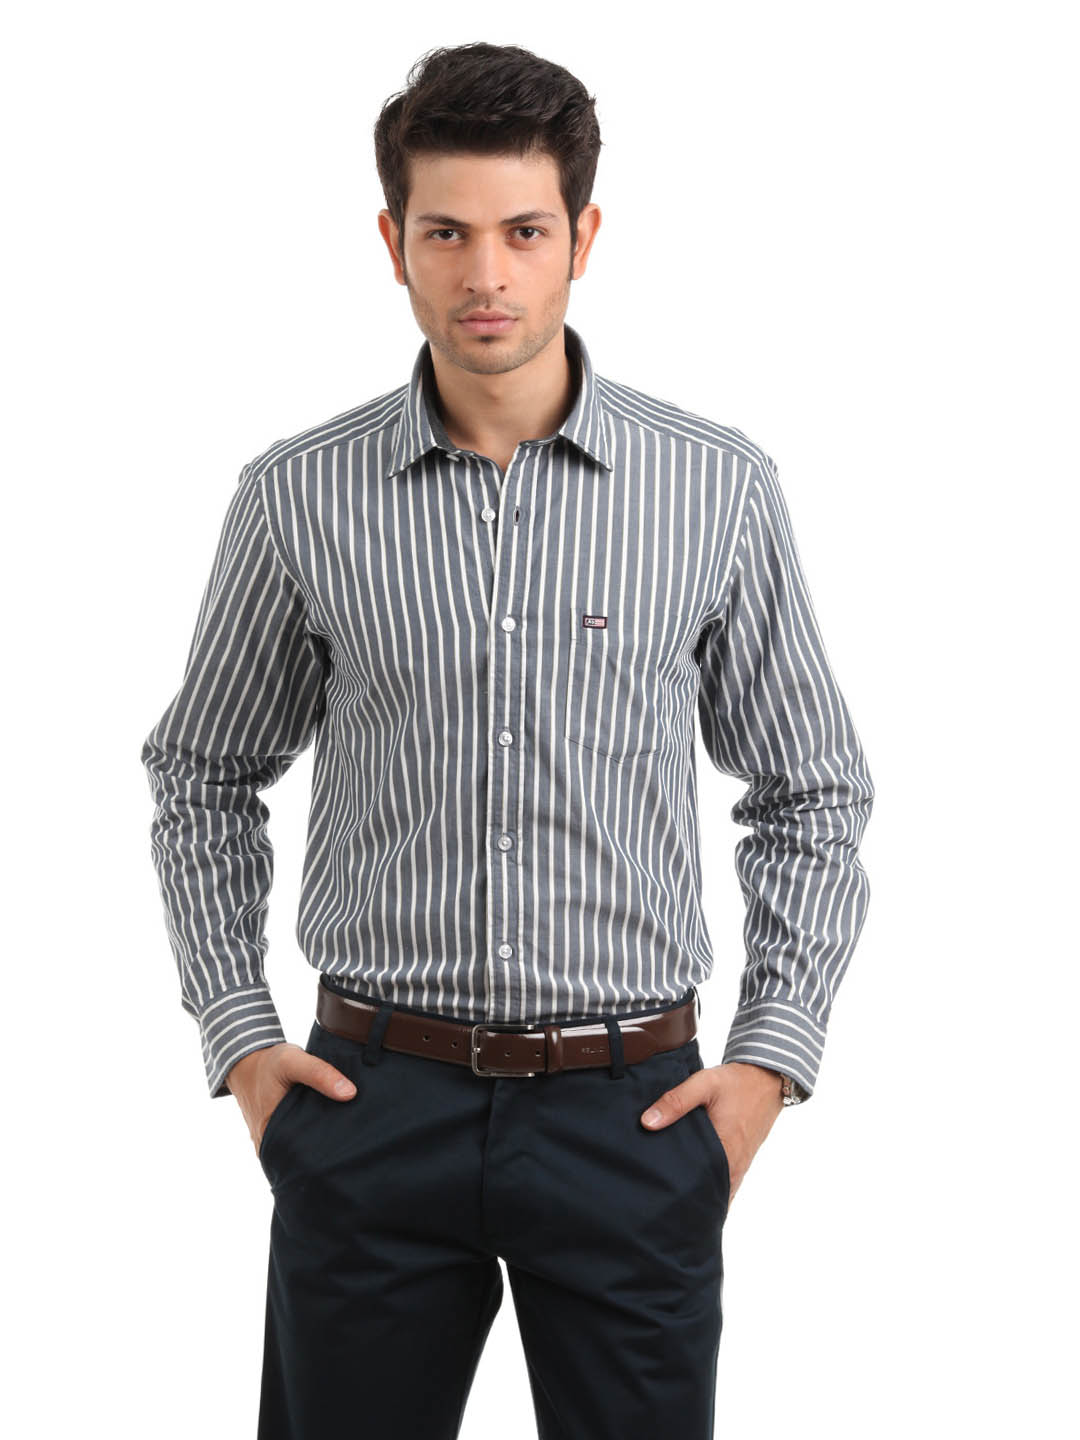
Arrow Sport Men Blue Slim Fit Shirt
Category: Apparel / Topwear / Shirts
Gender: Men
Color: Blue
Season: Fall 2012
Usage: Casual